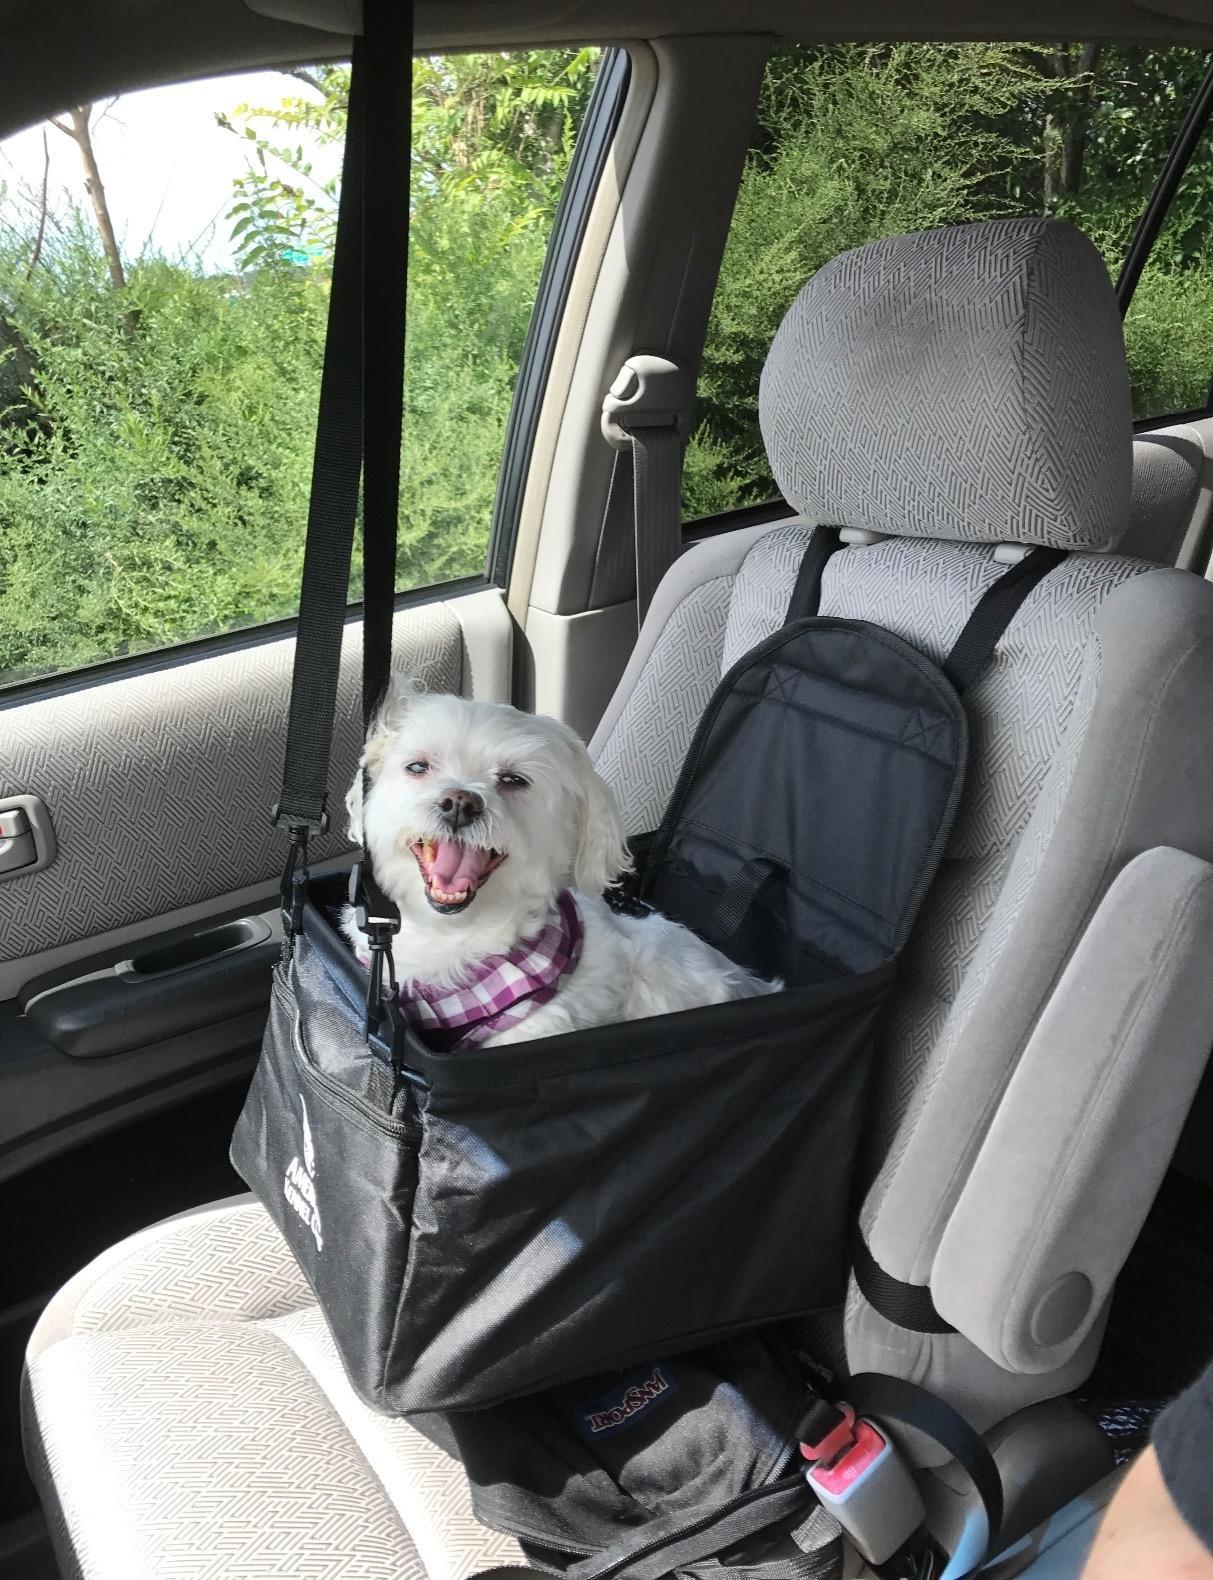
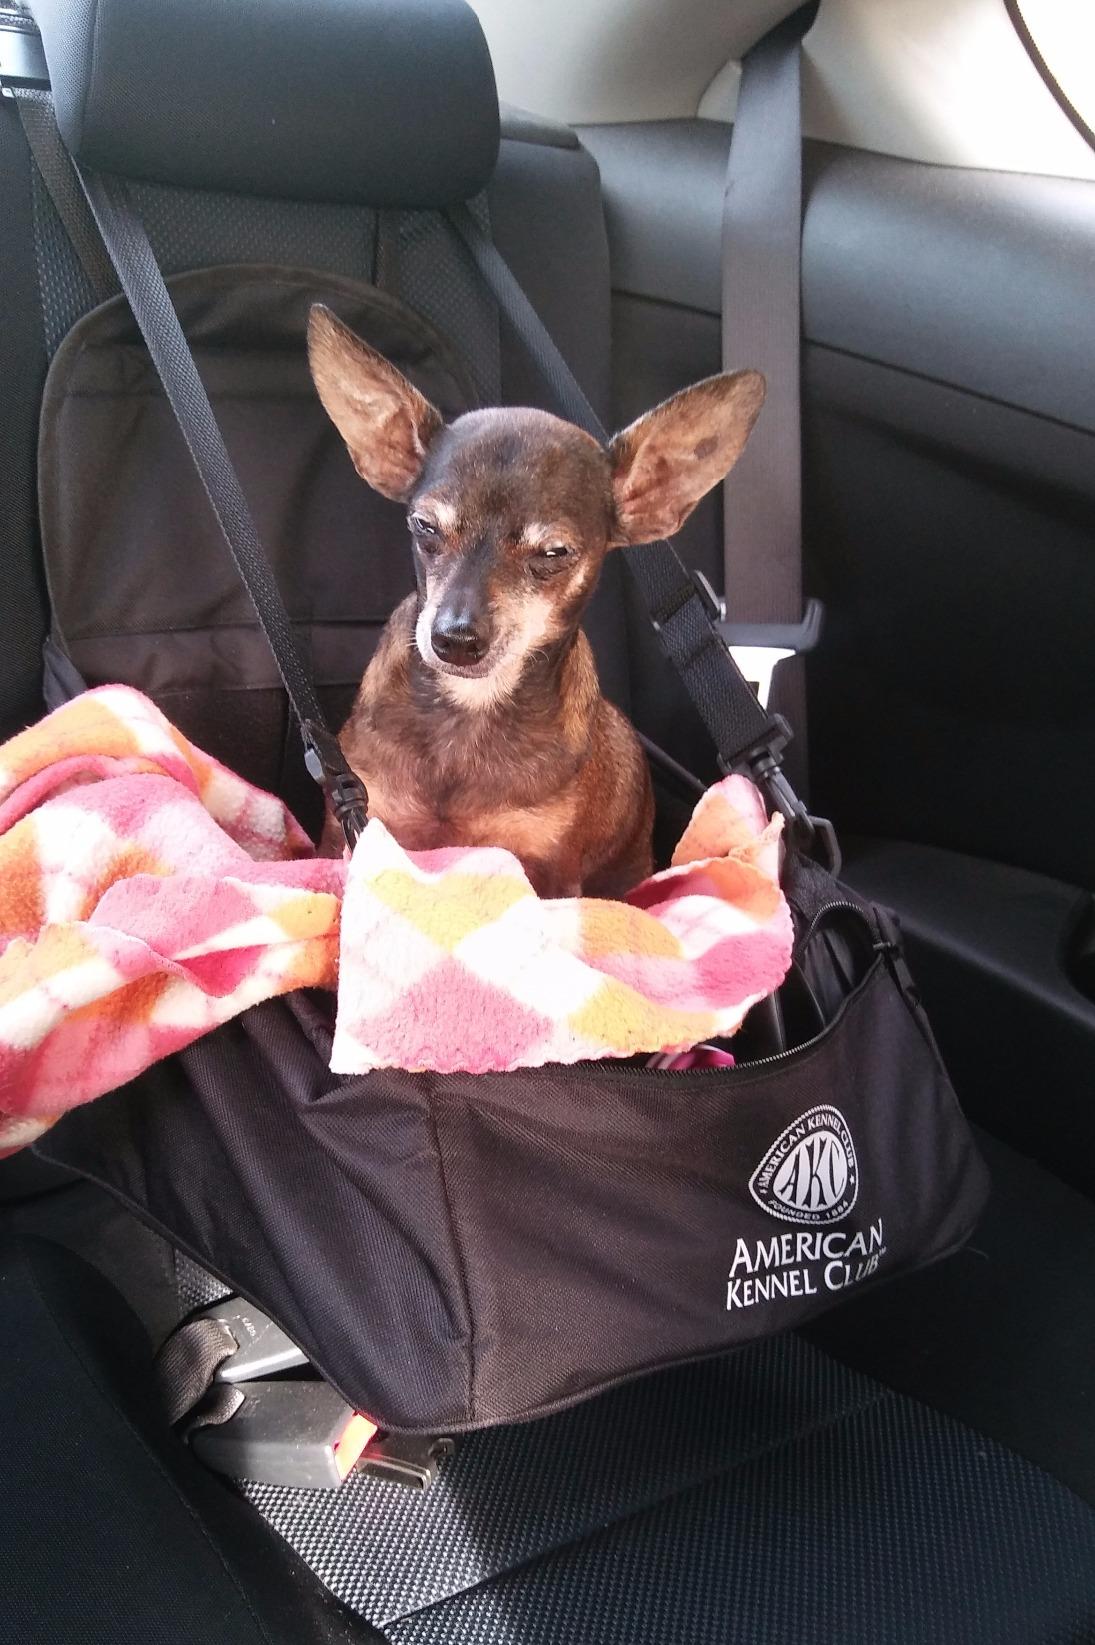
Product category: items_kennel
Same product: yes